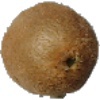
Label: Kiwi 1